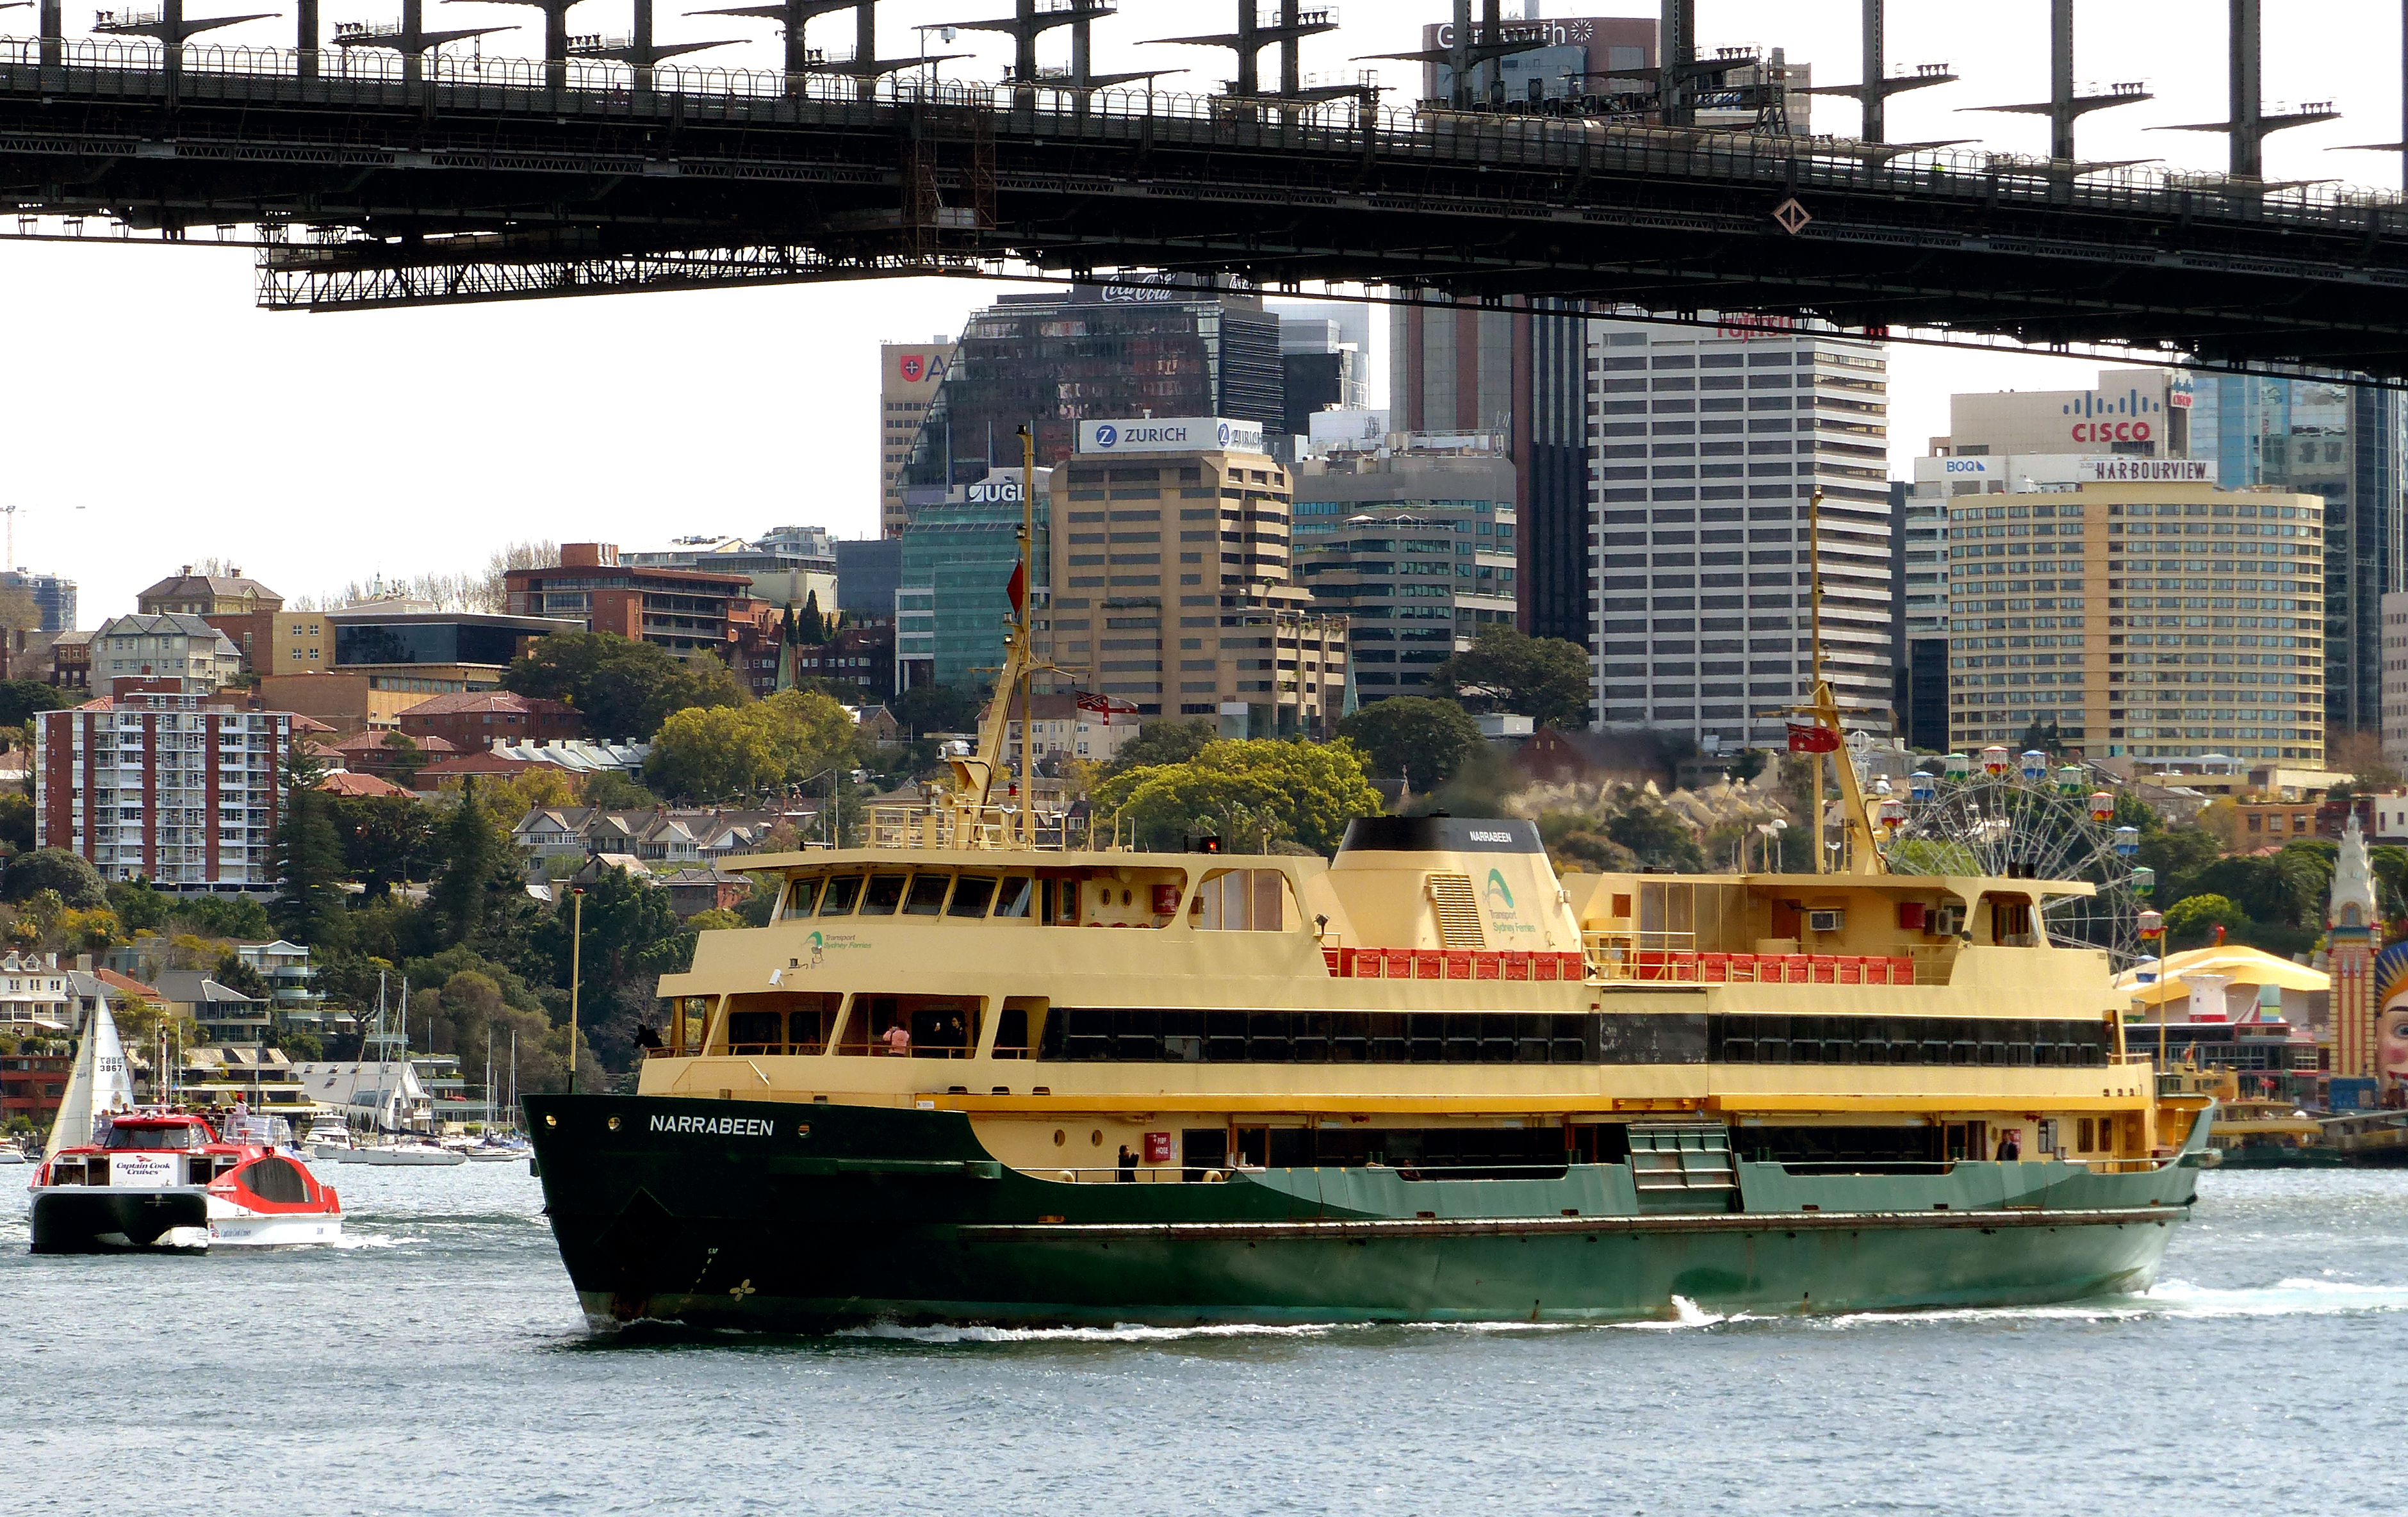
boat, ship, transport, vehicle, sydney, waterway, public transport, australia, ferry, boats, lumixfz200, ferries, ferryboats, watercraft, passenger, passenger ship, freight transport